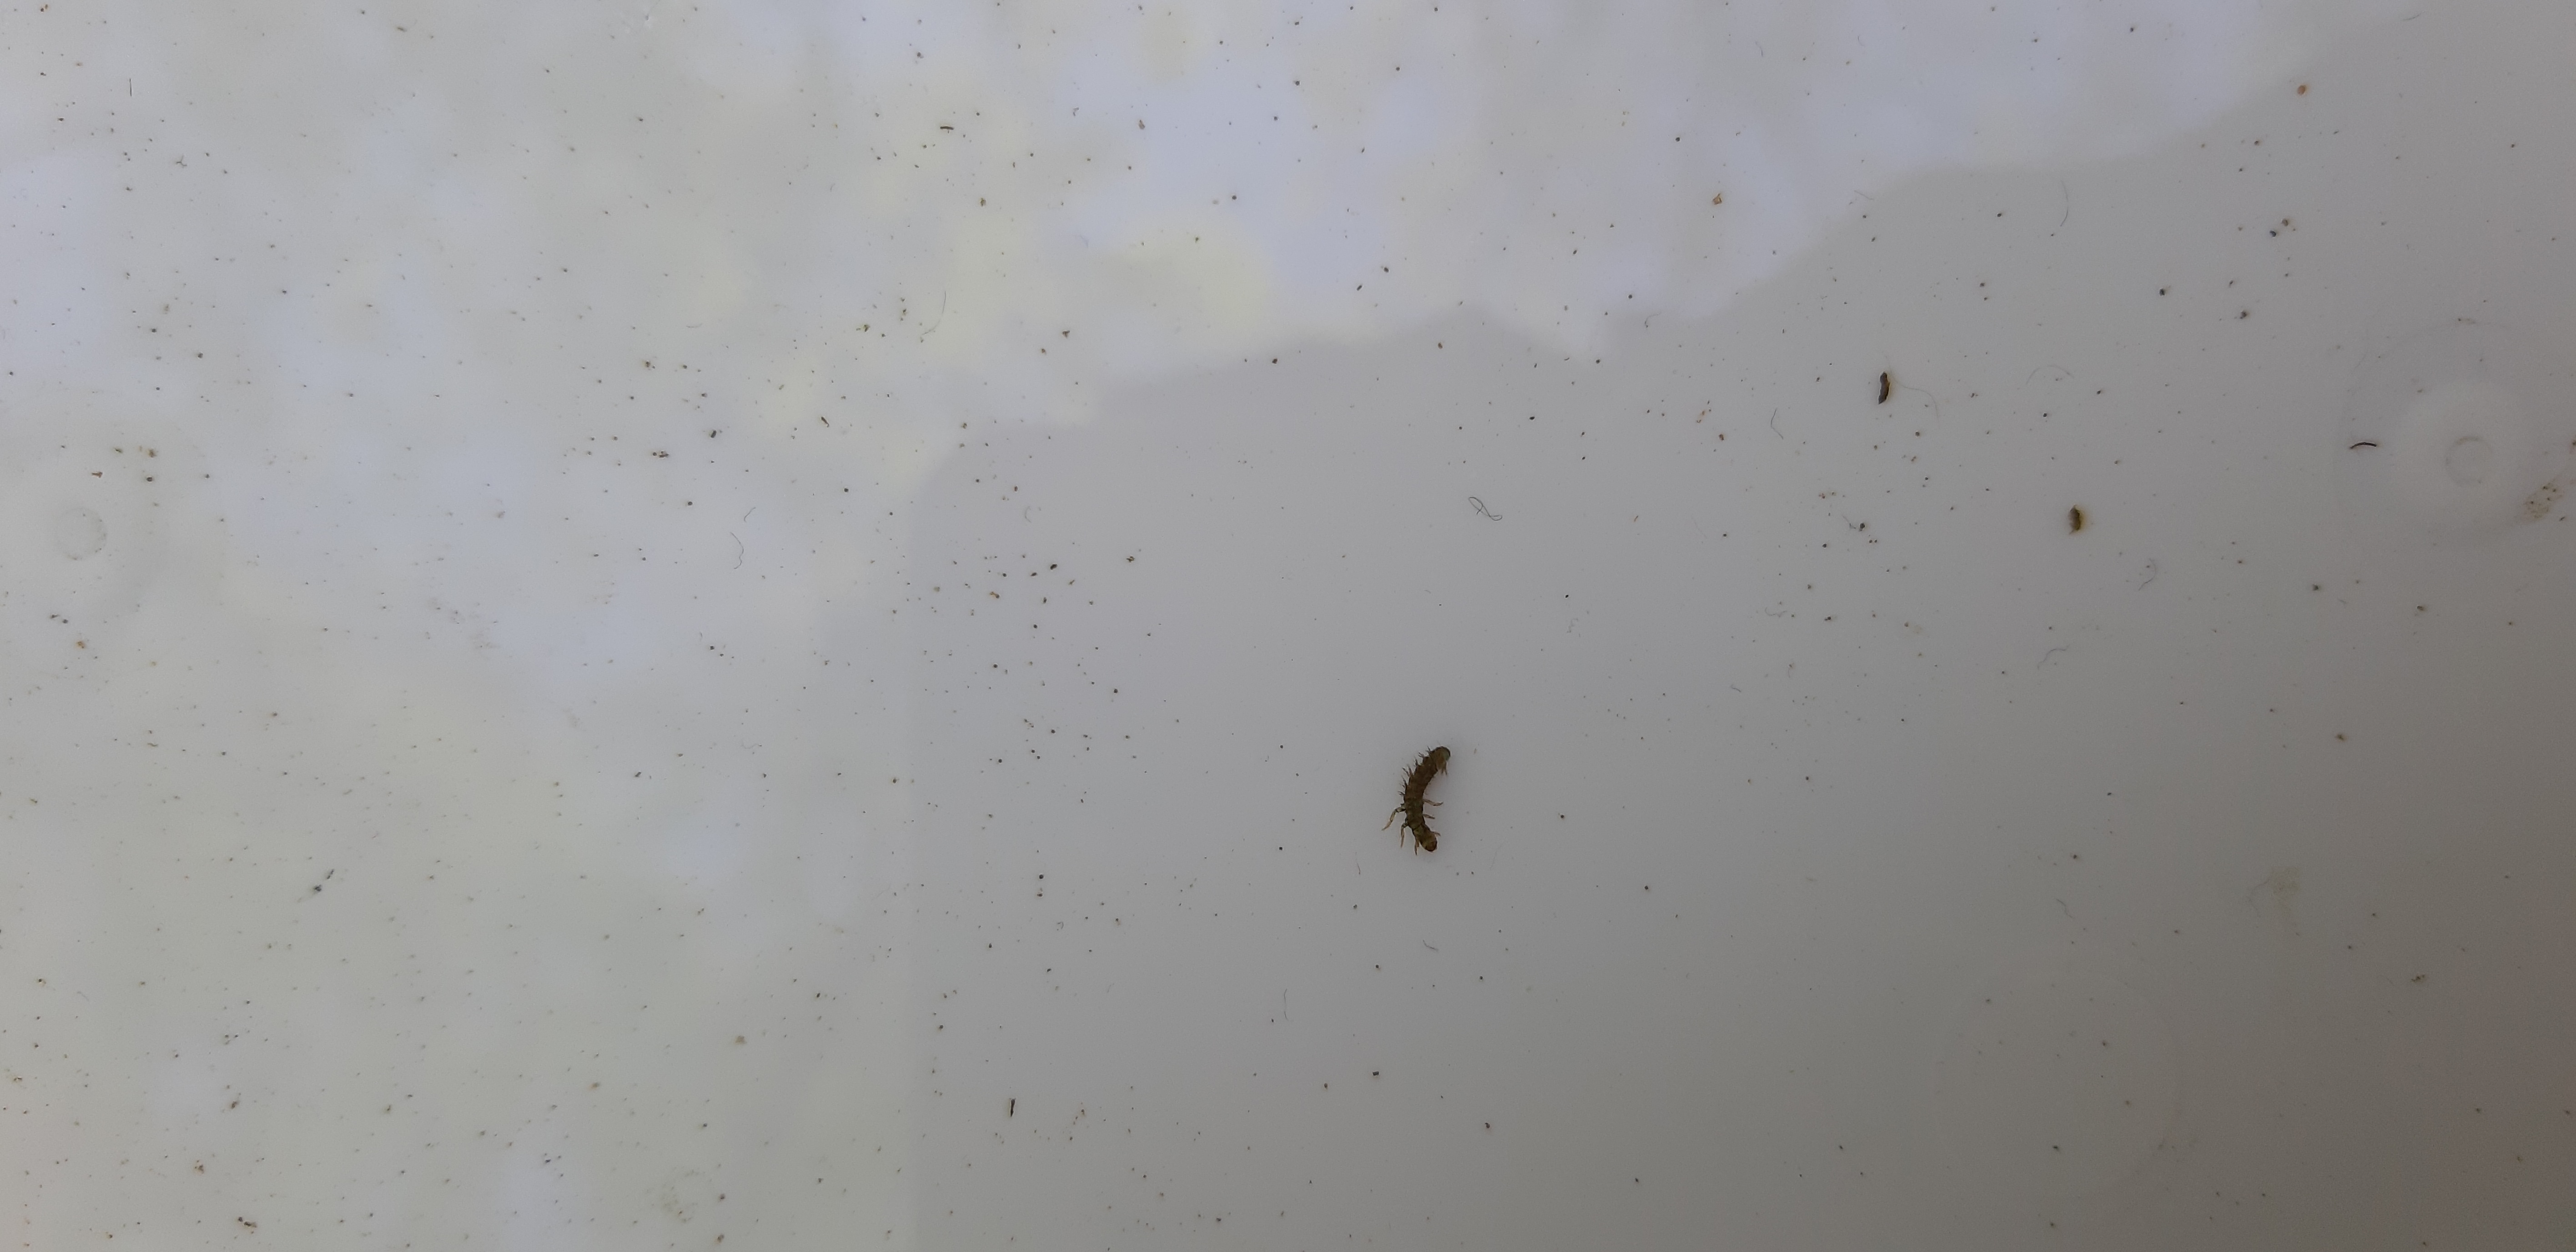
Macroinvertebrate group: caddisflies